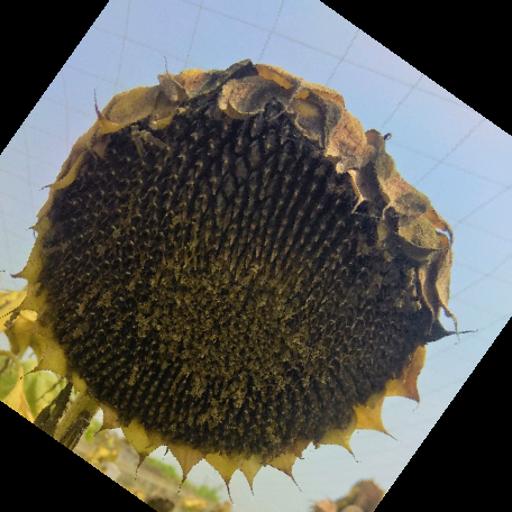
Label: Gray_mold